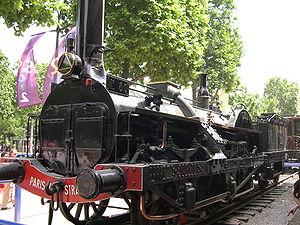
La Société Société Ch.Derosne et Cail est une ancienne entreprise française qui construisait des machines à vapeur pour les sucreries et des locomotives.
Thomas Russell Crampton est un ingénieur anglais né à Broadstairs, Kent.
La locomotive Crampton est un type de locomotive à vapeur conçue en Angleterre par Thomas Russell Crampton et construite par diverses firmes à partir de 1846.